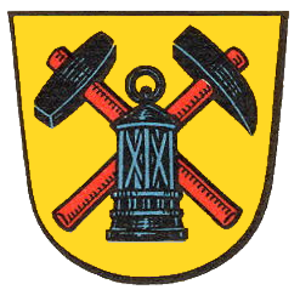
Laurenbourg est une municipalité du Verbandsgemeinde Diez, dans l'arrondissement de Rhin-Lahn, en Rhénanie-Palatinat, dans l'ouest de l'Allemagne.